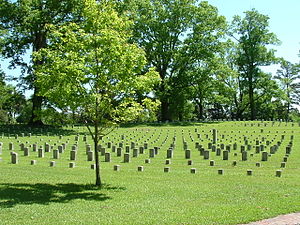
Pittsburg Landing
Militærkirkegård med faldne fra Unionen ved Pittsburg Landing
Pittsburg Landing er en stedbetegnelse i Hardin County i Tennessee. Den blev opkaldt efter Pittsburgh i Pennsylvania. Området ligger ca. 150 meter over havets overflade. En stor del af slaget ved Shiloh under den amerikanske borgerkrig blev udkæmpet ved Pittsburg Landing